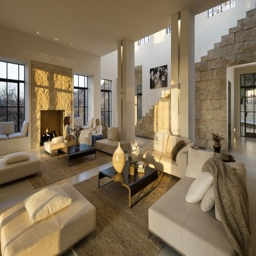
the serene scheme continues throughout each area of the home .